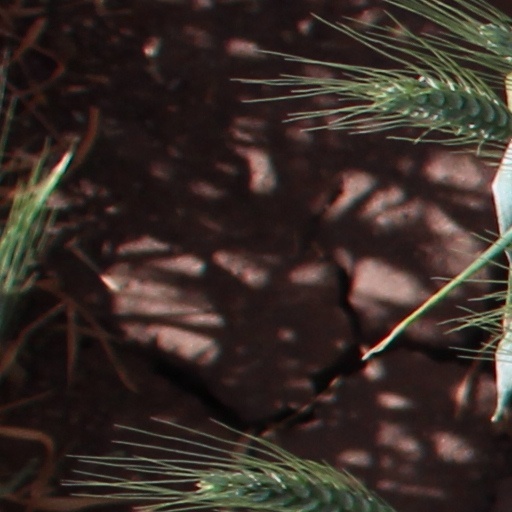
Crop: wheat